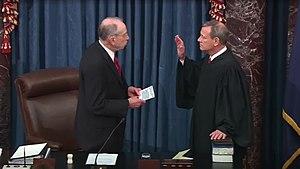
John Glover Roberts, Jr., né le 27 janvier 1955 à Buffalo, est un juge américain. Il est président de la Cour suprême des États-Unis depuis le 29 septembre 2005.
La procédure de destitution de Donald Trump, 45ᵉ président des États-Unis, est le processus législatif lancé par des législateurs et des opposants au président américain républicain. Elle s'étend de la fin de l'année 2019 au début de 2020.